Stephen Morgan (British politician)

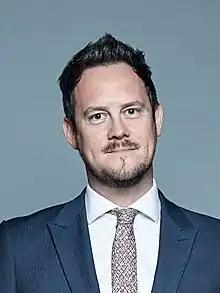
Official portrait, 2017

Stephen James Morgan (born 17 January 1981) is a British Labour Party politician who has been the Member of Parliament (MP) for Portsmouth South since 2017.